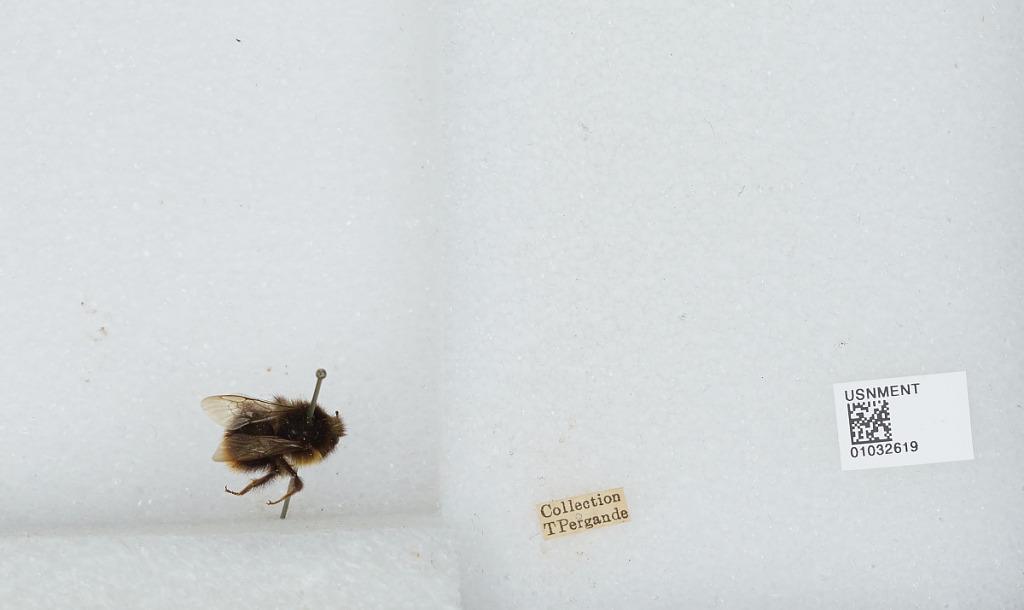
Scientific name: Bombus (Kallobombus) soroeensis (Fabricius)